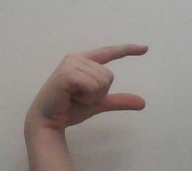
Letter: dal